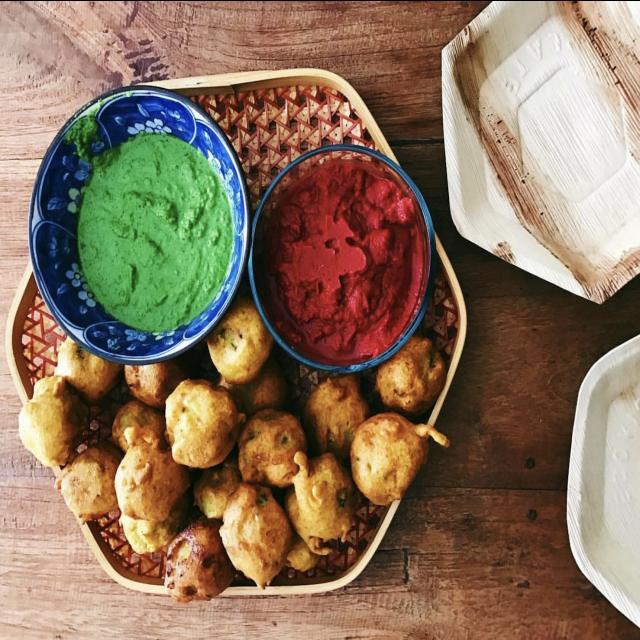
Dish: green_chutney